Yin Jiao (deity)

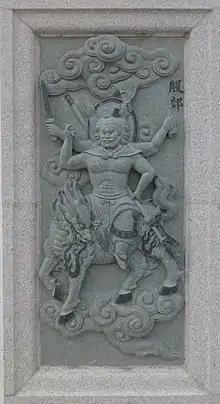
Yin Jiao as portrayed in Ping Sien Si Temple in Perak, Malaysia

Yin Jiao ( or ) is a Taoist deity of the star Taisui or of Jupiter, also named Taisui Xingjun, Taisaishin, Yin Yuanshuai and Yin Tianjun. In "Investiture of the Gods", he is the first son of the cruel King Zhou of Shang and the crown prince of the dynasty. Although King Zhou is a historical figure, Yin Jiao and are fictional characters. After being defeated by forces of Jiang Ziya, he is later enshrined by him as the god of Tai Sui. In a Ming dynasty work "", however, he sides with King Wu and kills the killer of his mother, Daji.